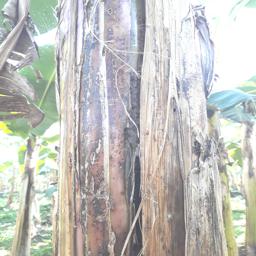
Label: PSEUDOSTEM WEEVIL